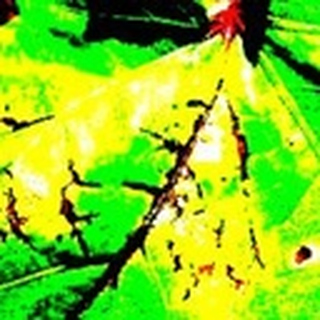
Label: cotton_bacterial_blight